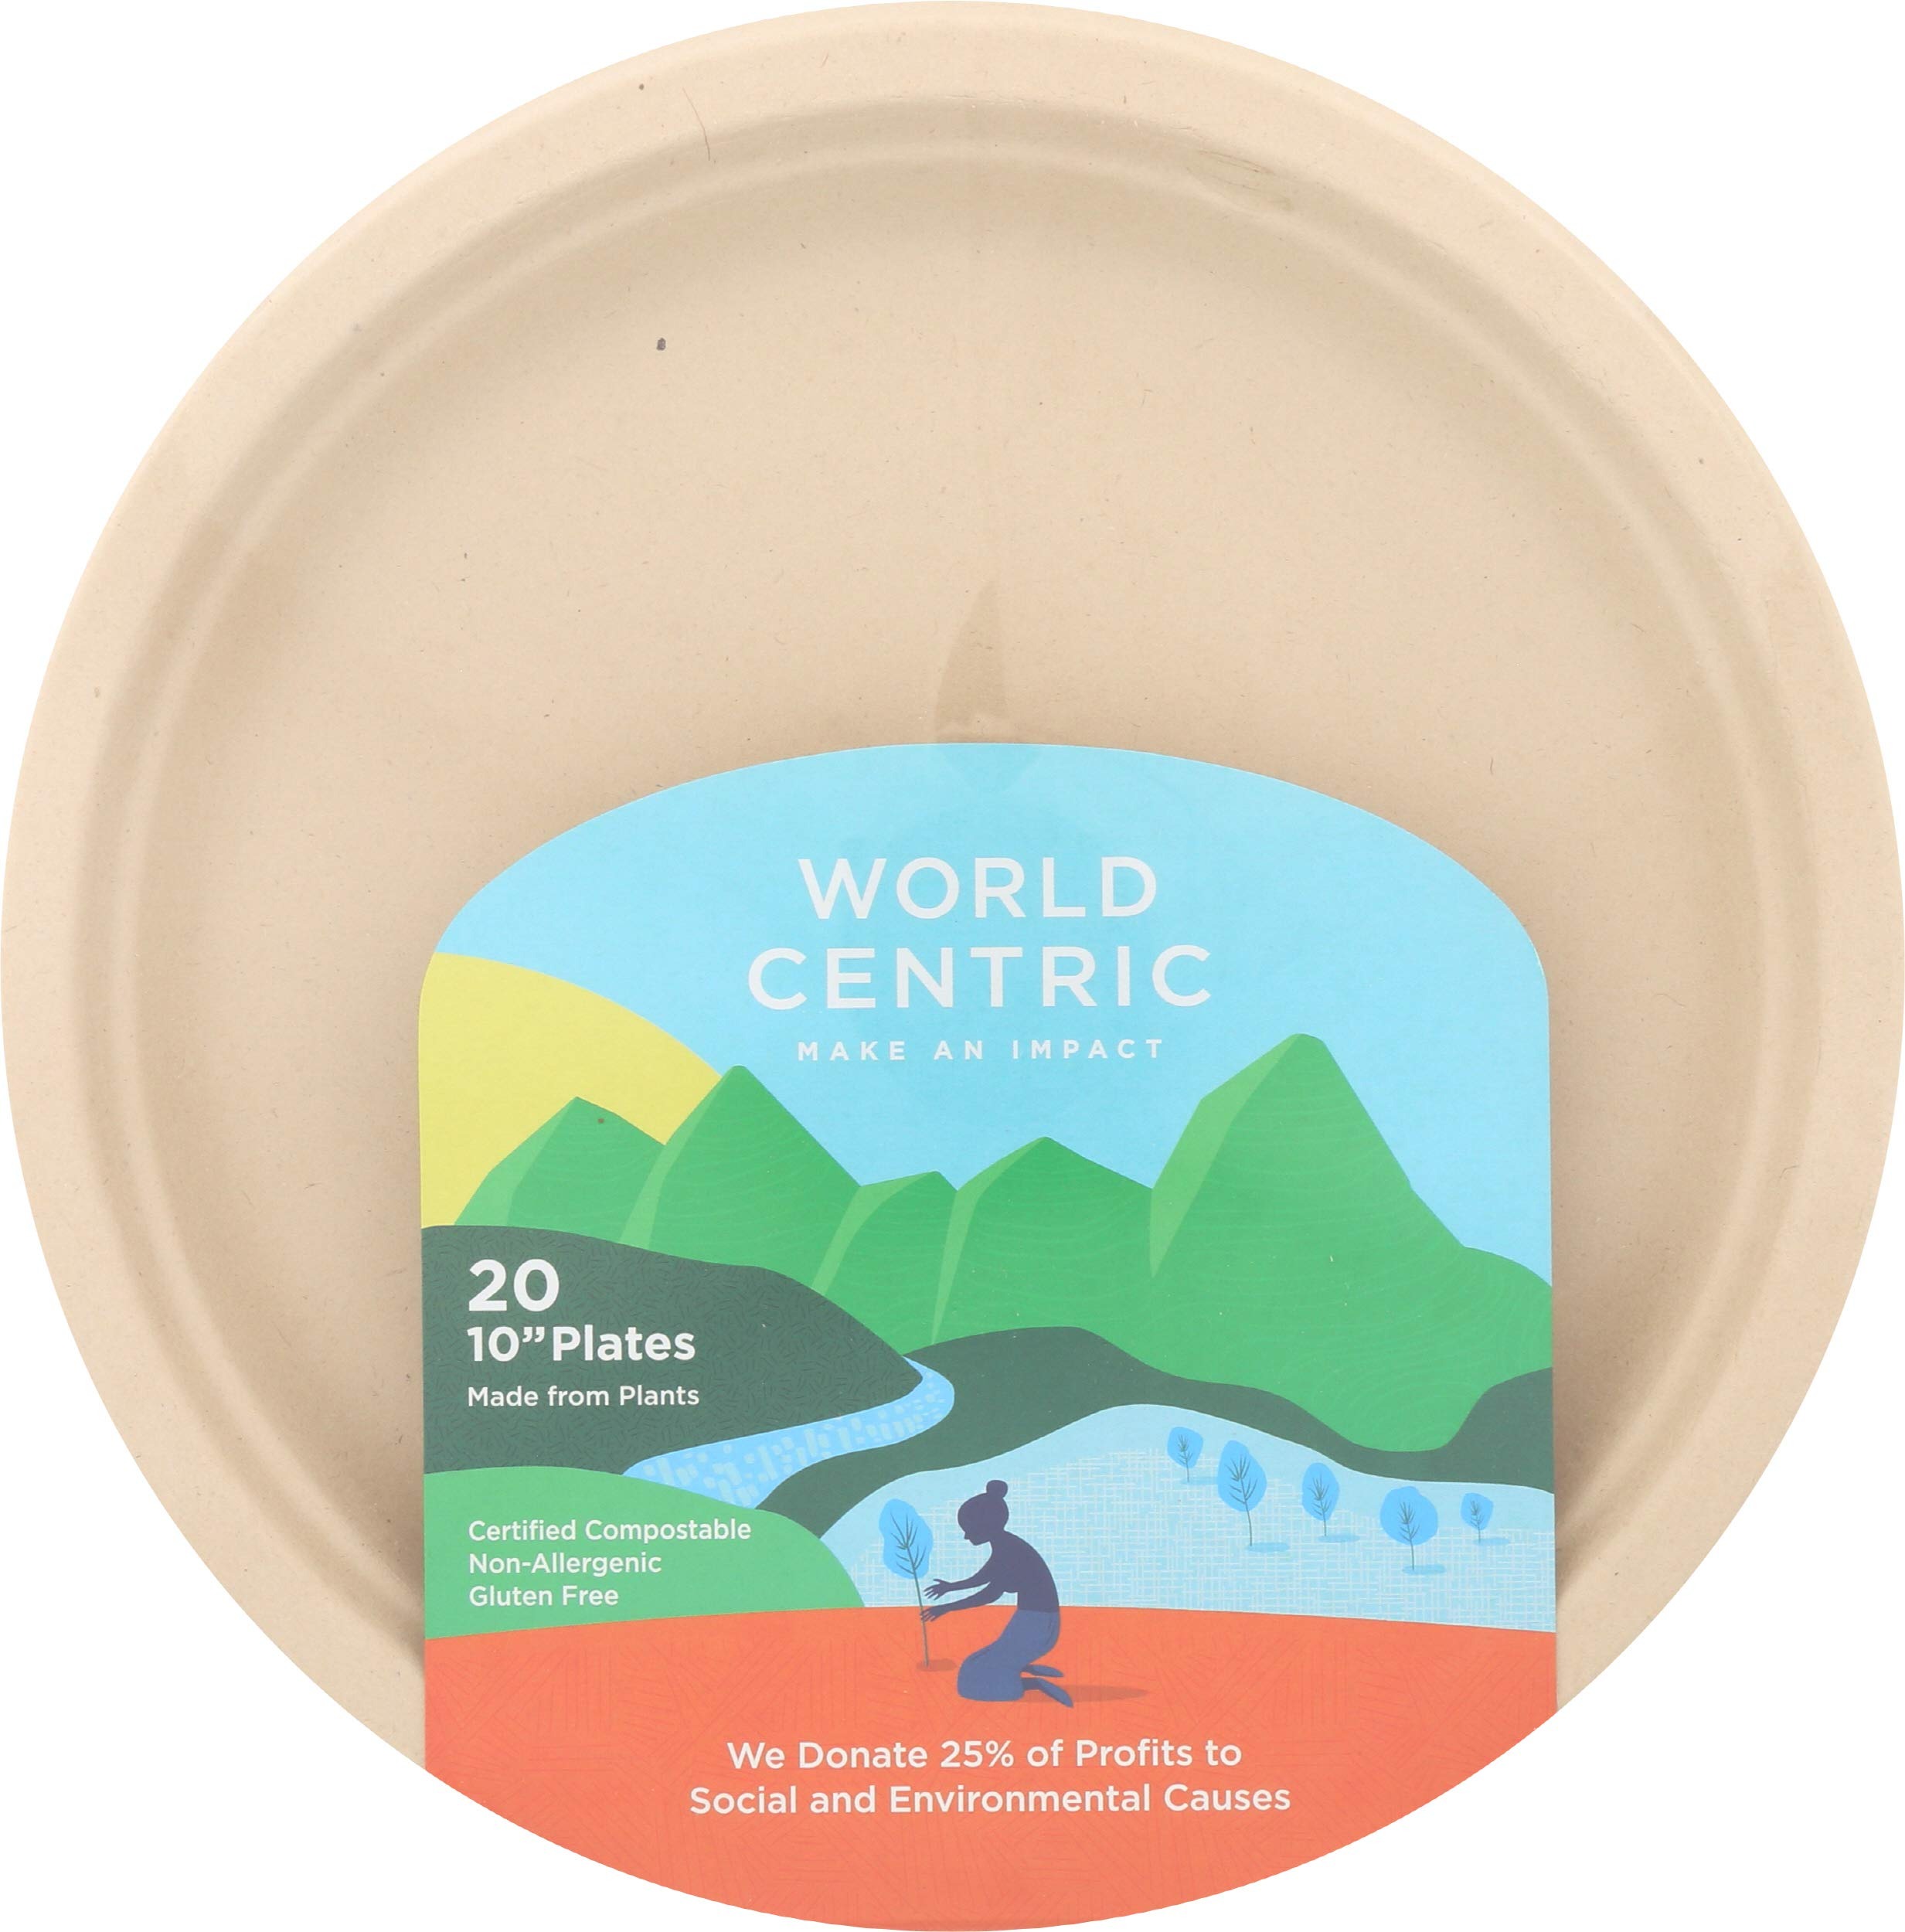
Item Name: World Centric Wheat Straw/Bagasse Compostable 10-Inch Fiber Ripple Edge Plate, 20-Piece
Bullet Point 1: Compostable in less than 90 days
Bullet Point 2: Made from discarded sugarcane fiber / wheat straw
Bullet Point 3: Custom design, sturdy and strong
Bullet Point 4: Microwavable, Freezer Safe and handles both hot and cold liquids
Bullet Point 5: Does not contain any plastic or wax linings
Value: 20.0
Unit: Count

Price: 82.93